City of Foley Antique Rose Trail

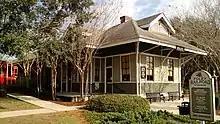
Foley Railroad Depot, located along the trail

The trail used to be a section of the Louisville and Nashville Railroad (L&N). Following the formation of the L&N's Bay Minette-Fort Morgan Railway in 1905, the town's founder, John B. Foley, paid to create an extension from Bay Minette to Foley. It was finished in 1907. When it was completed, the Bay Minette-Fort Morgan Railway moniker was scrapped, simply calling it the Louisville and Nashville Railroad. The route remained a part of the L&N until 1971, when passenger service to Foley was scrapped, however, trains continued to use the line until 1984.